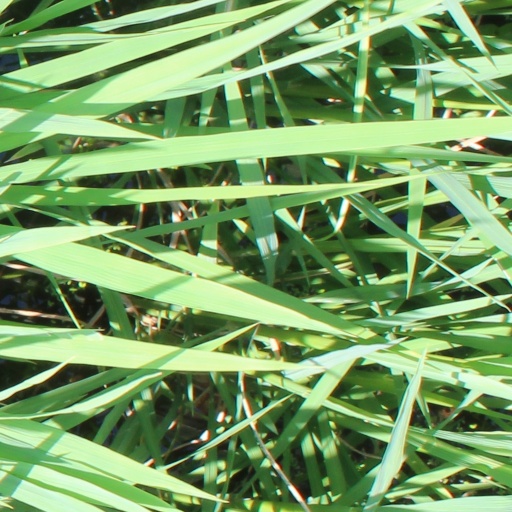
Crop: rice